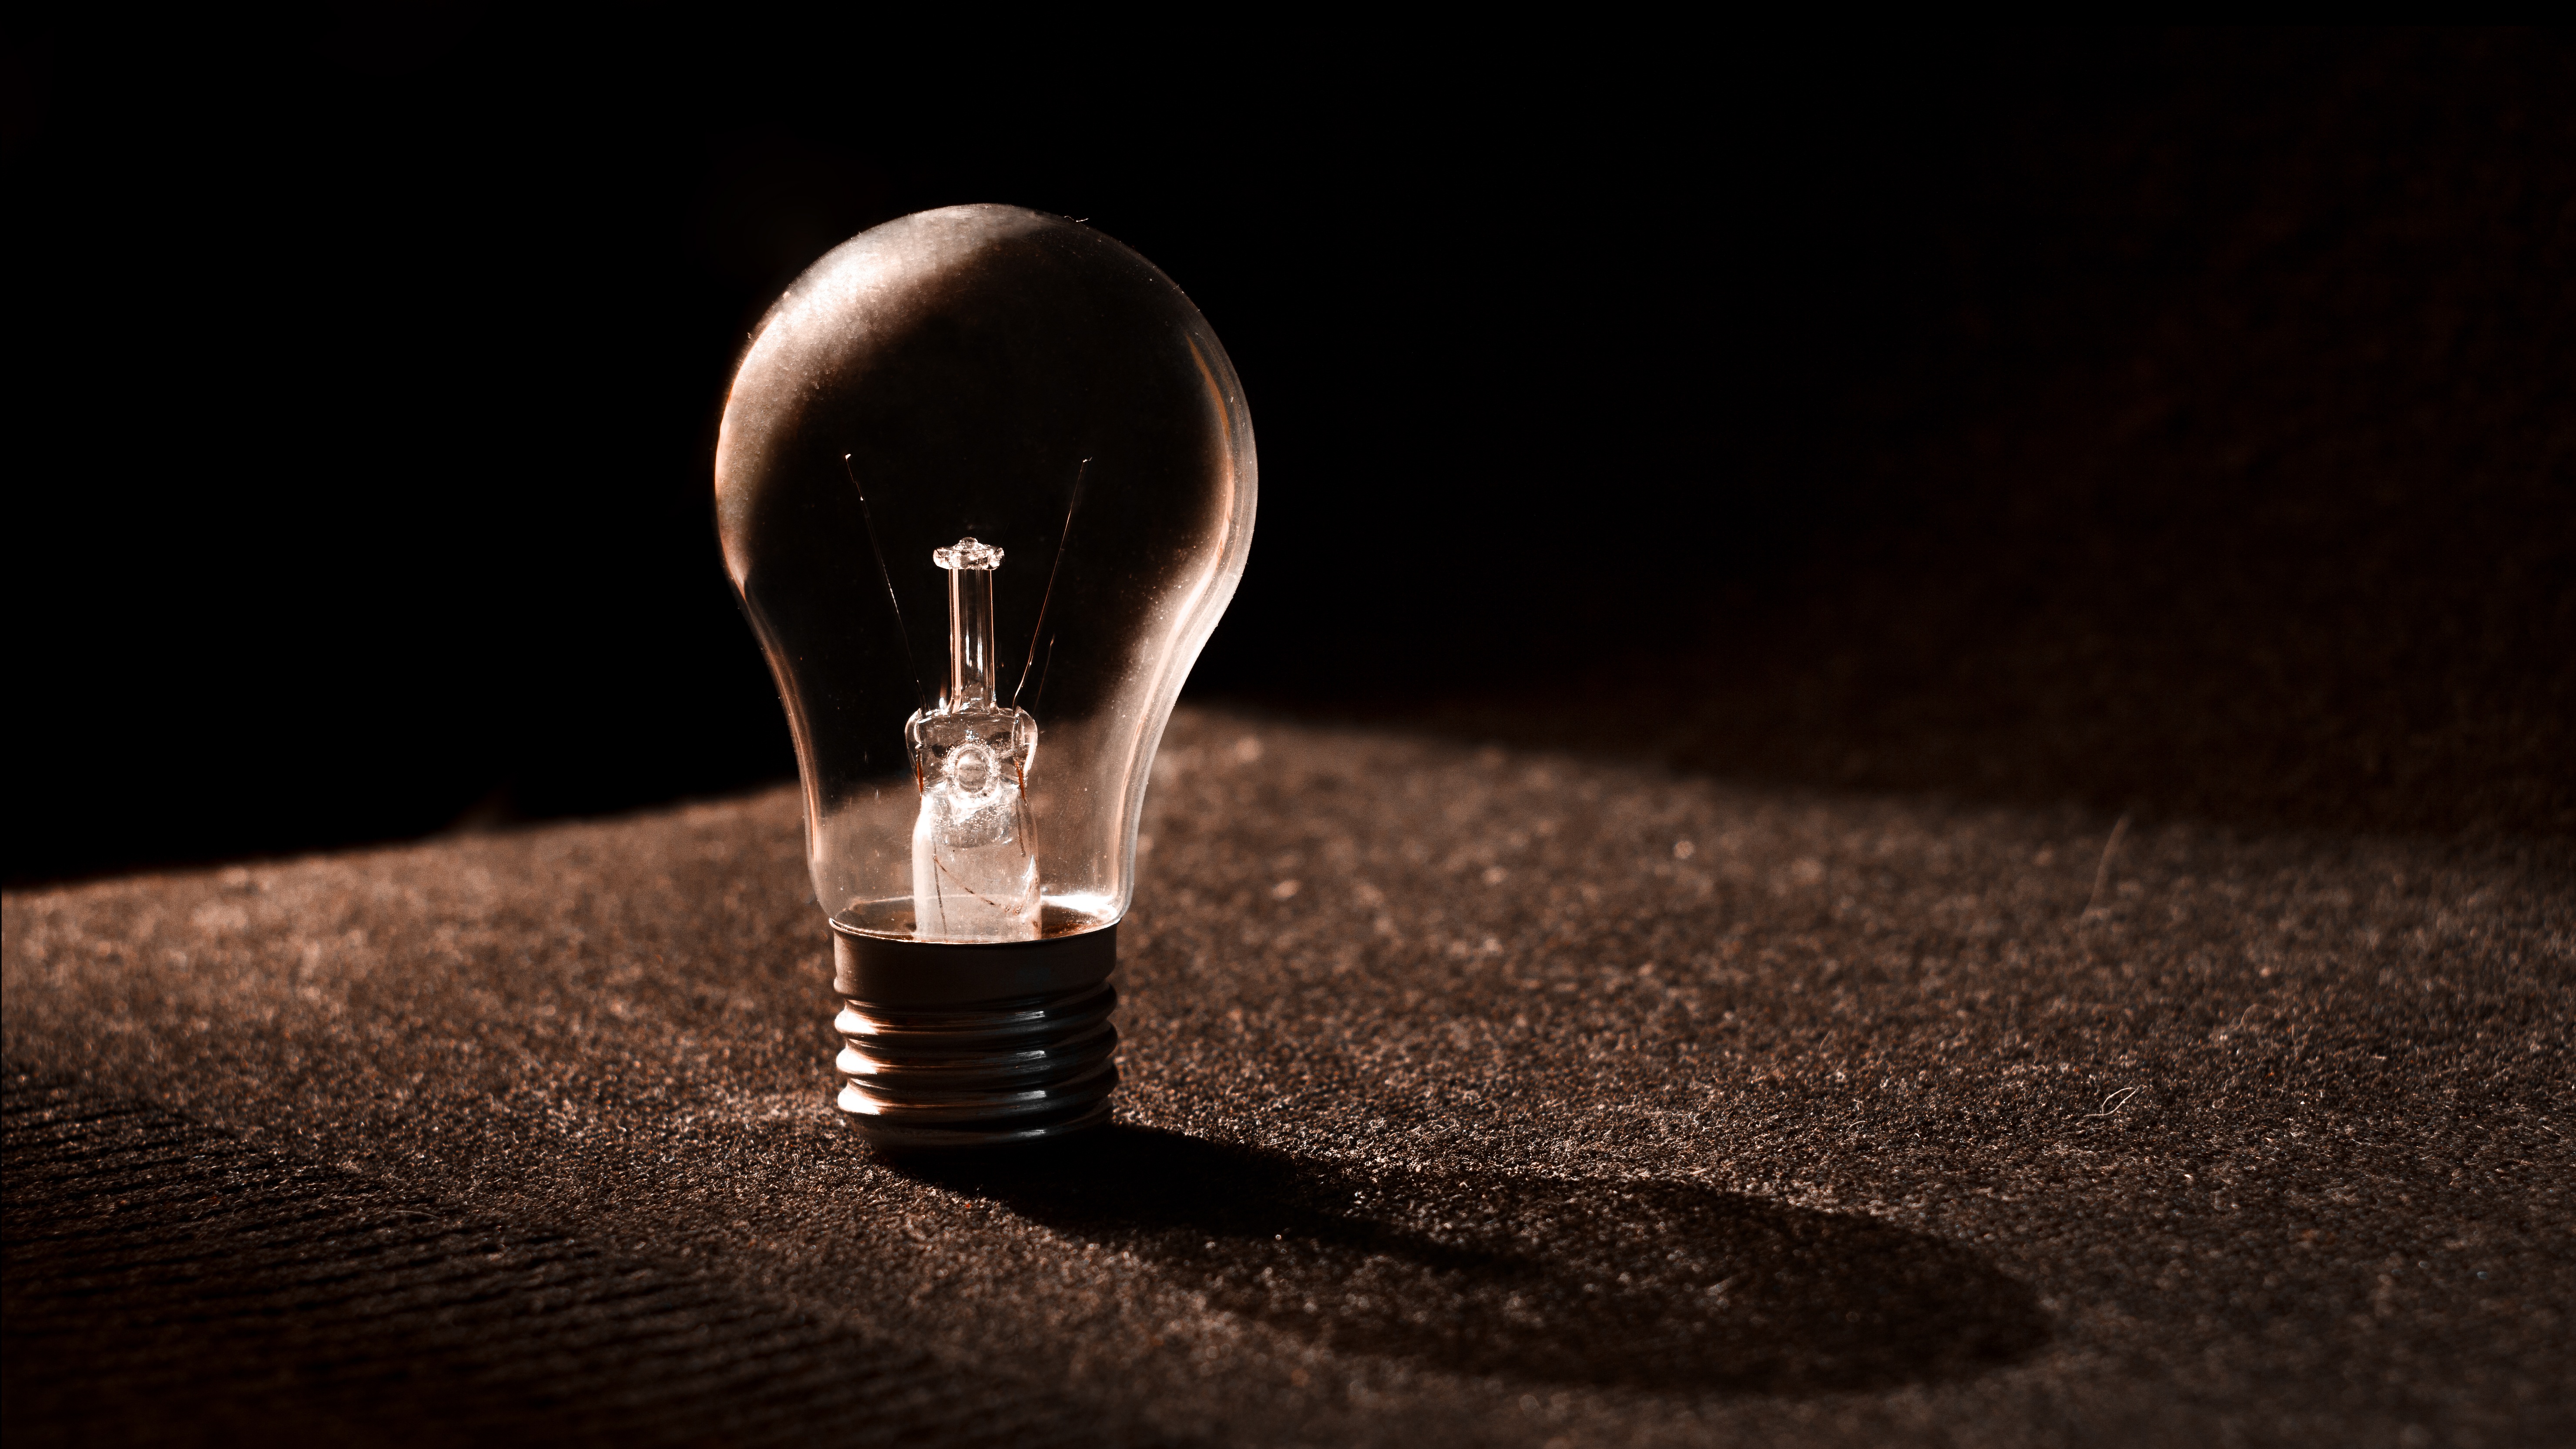
hand, light, white, night, photography, texture, dark, reflection, shadow, darkness, black, electricity, lighting, lightbulb, close up, sepia, background, shape, macro photography, flask, incandescent light bulb